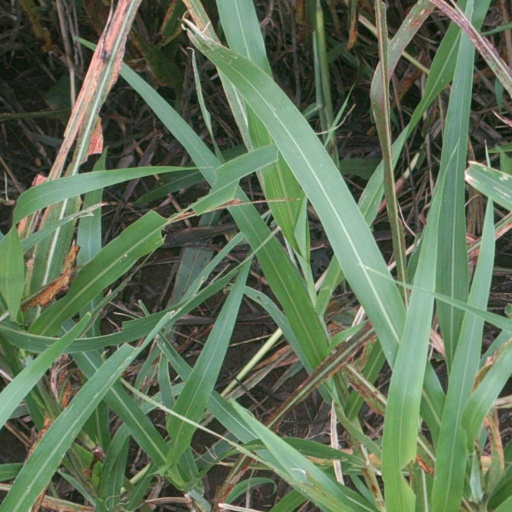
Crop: sorghum